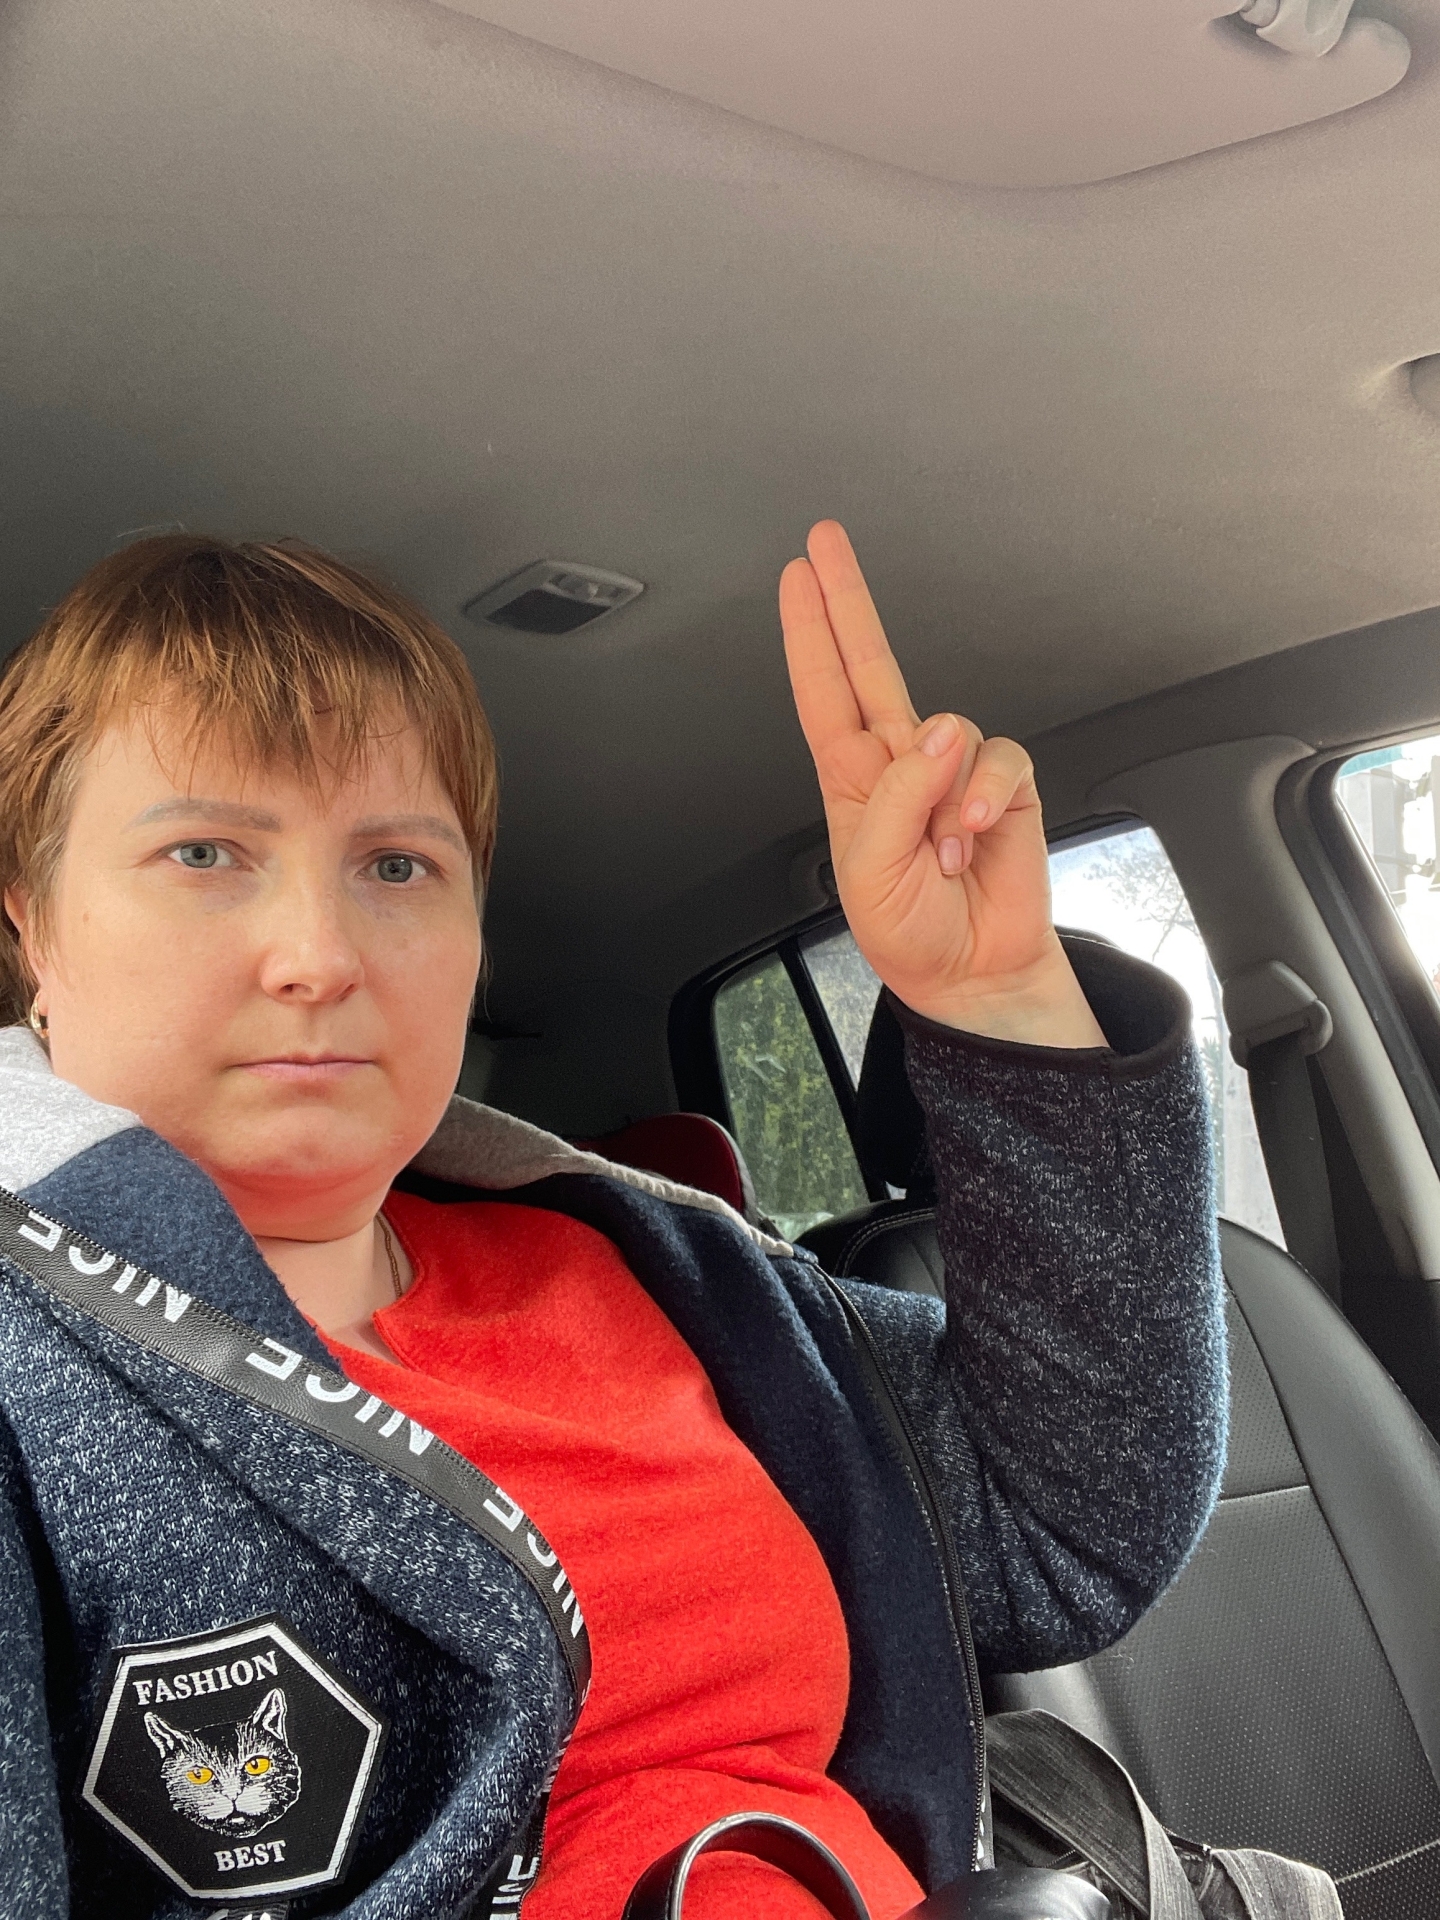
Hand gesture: two_up